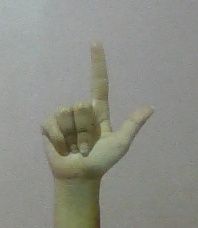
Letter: laam